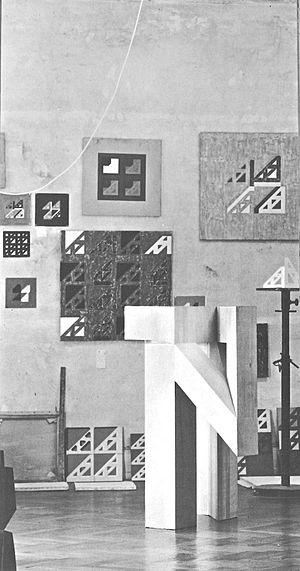
Günter Neusel est un peintre et sculpteur allemand, représentant de l'art concret.